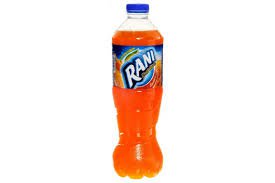
Label: Orange